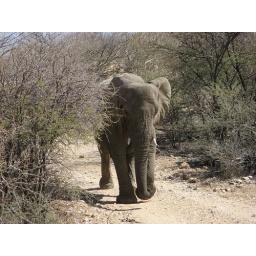
This female elephant came charging at us from around the corner!